Eduardo Viana

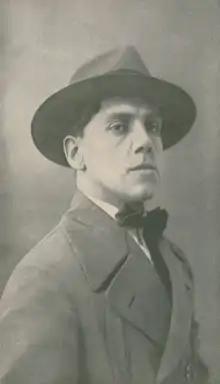
Eduardo Viana

Eduardo Afonso Viana (28 November 1881, in Lisbon, Portugal – 21 February 1967, in Lisbon) was a Portuguese painter. He was one of the members of the first modern generation in Portuguese painting, like Amadeo de Souza Cardoso and Almada Negreiros.